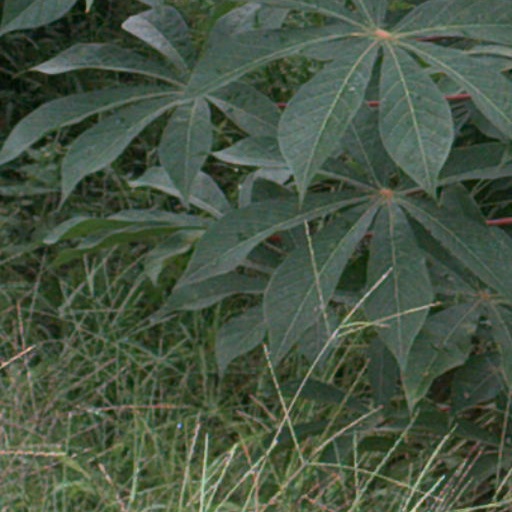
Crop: cassava